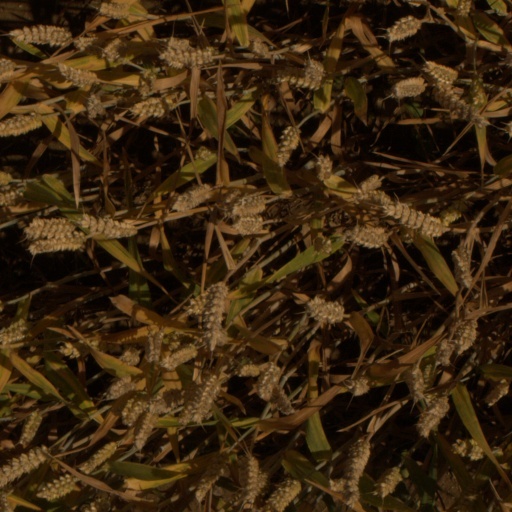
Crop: wheat